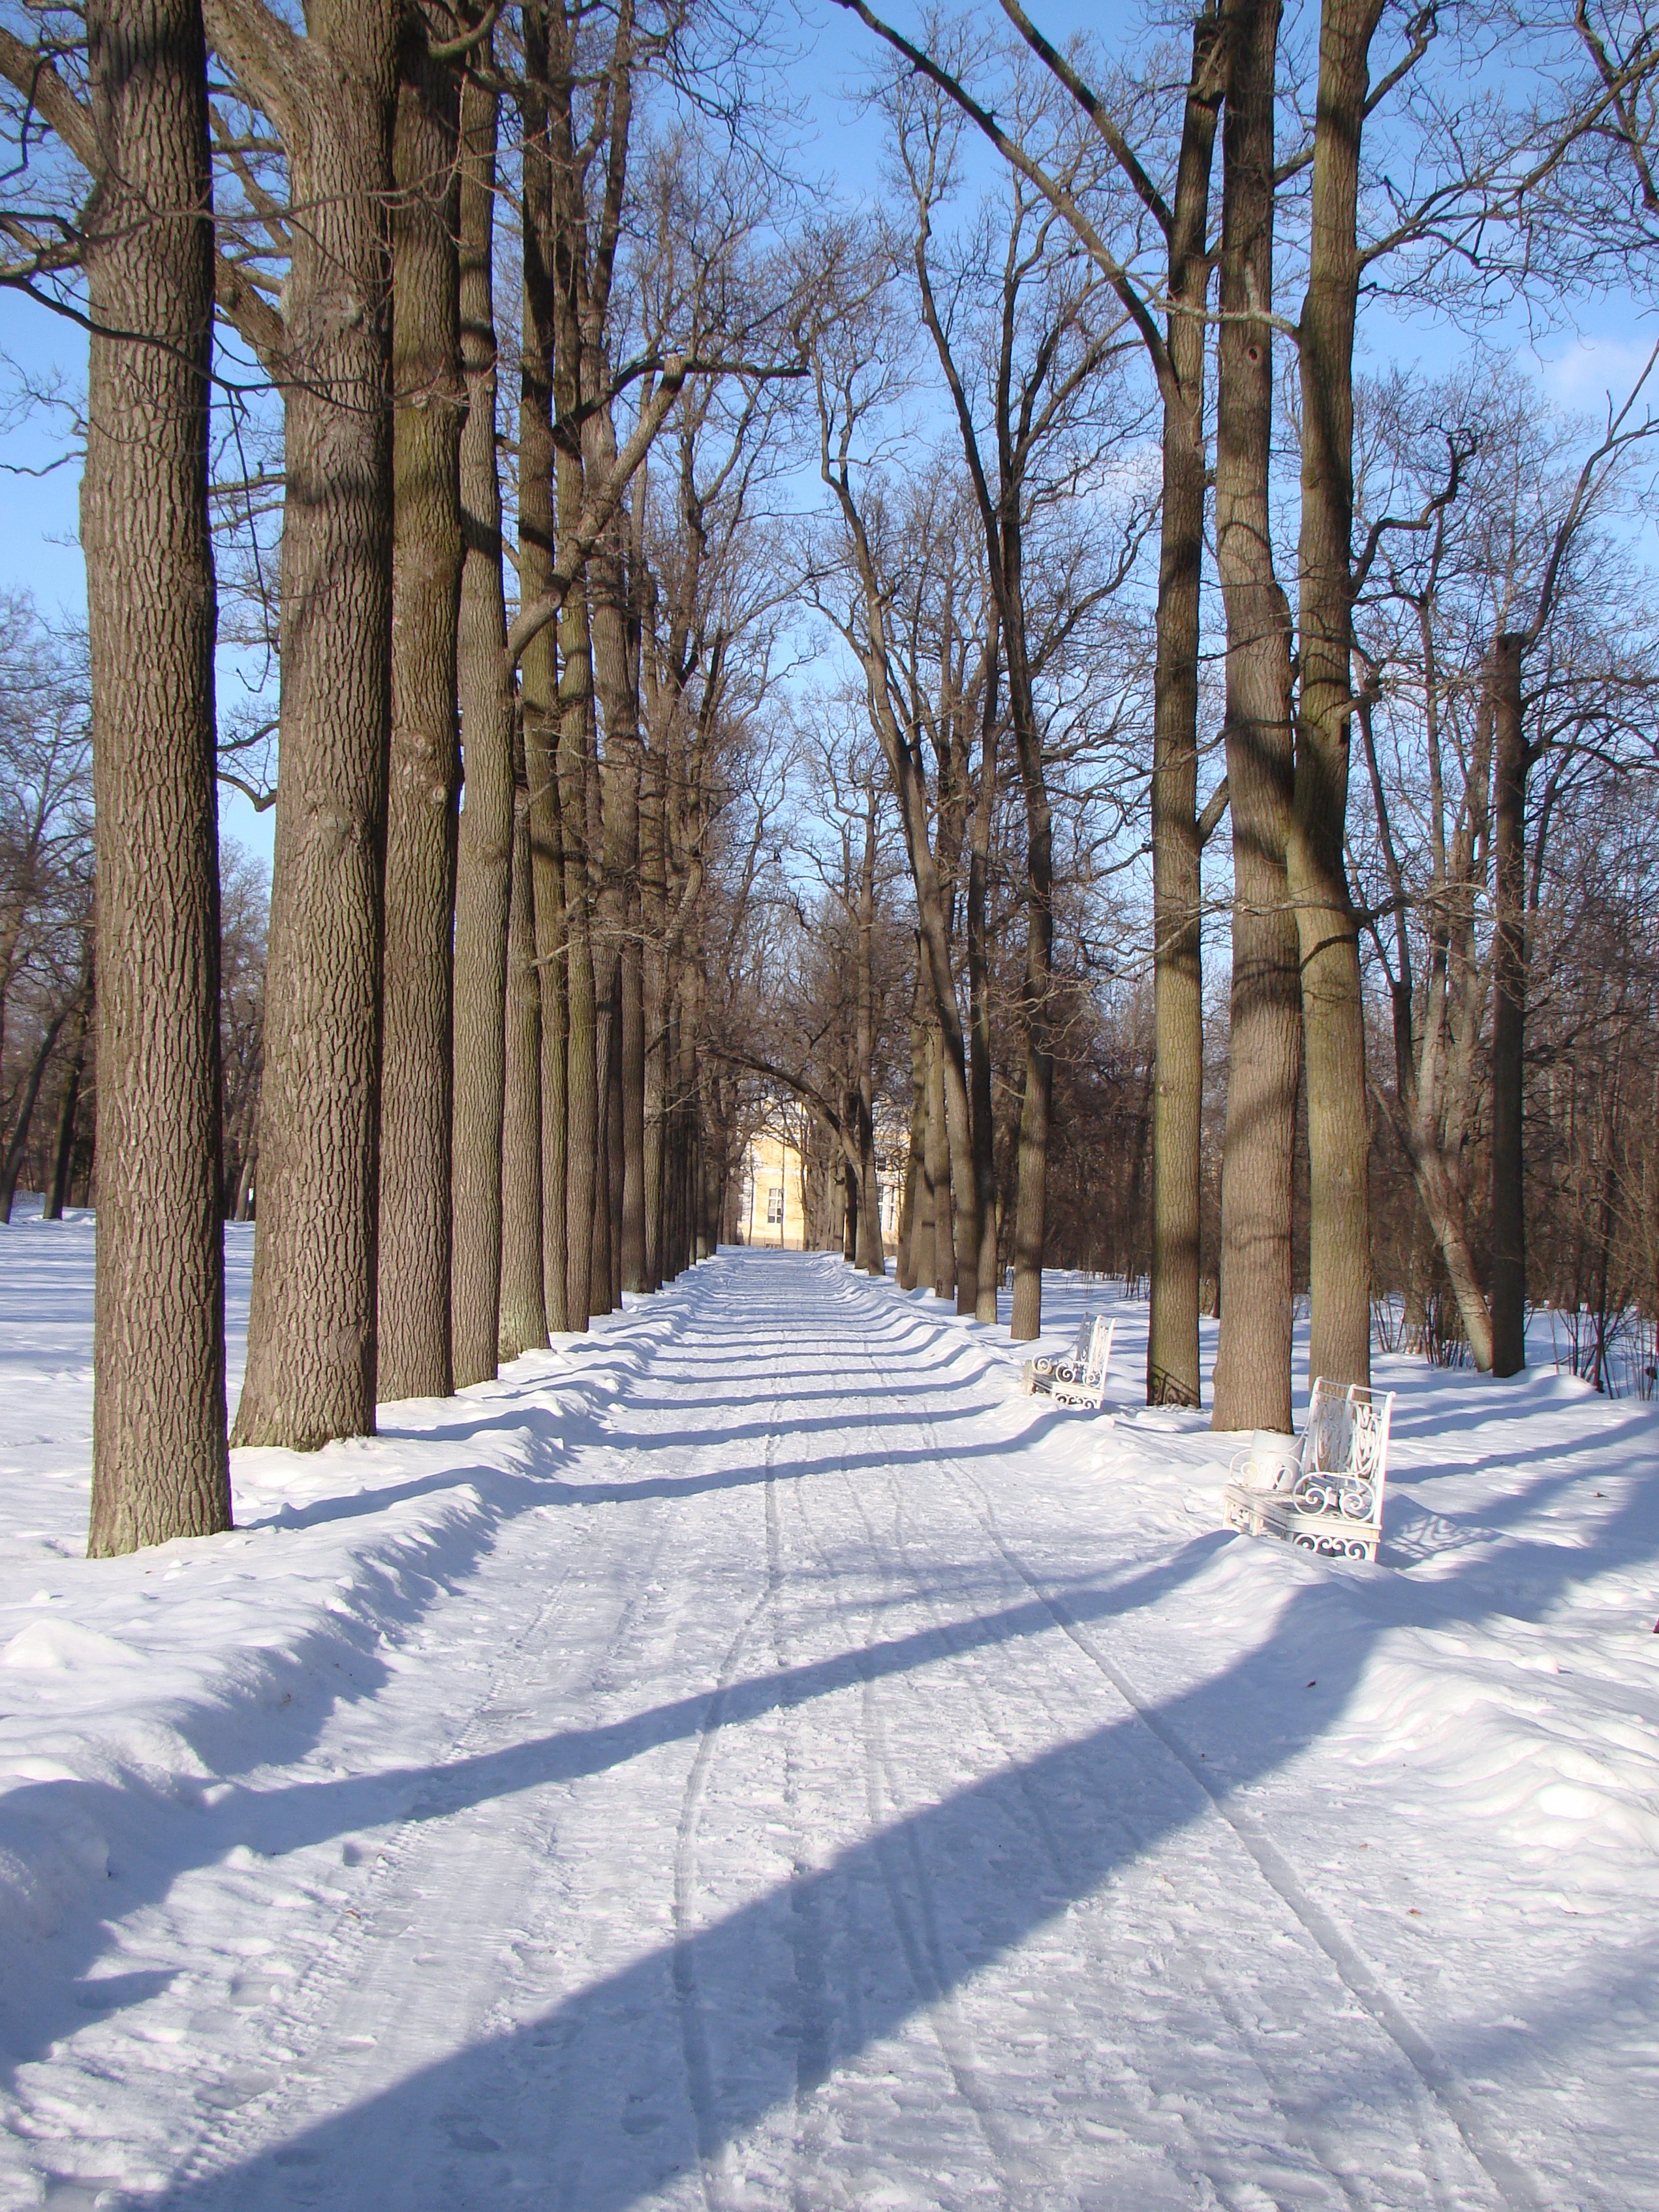
tree, snow, winter, track, alley, park, weather, shadow, season, trees, woody plant